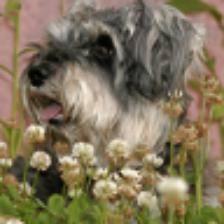
Label: NonHuman